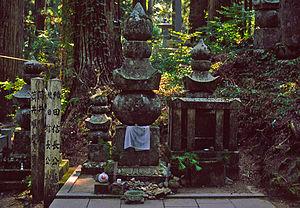
L'incident du Honnō-ji désigne le suicide forcé du daimyo Oda Nobunaga aux mains du général samouraï Akechi Mitsuhide le 21 juin 1582. Cet événement se passe au Honnō-ji, un temple à Kyoto, et met fin aux efforts de Nobunaga pour consolider un pouvoir centralisé au Japon sous son autorité.